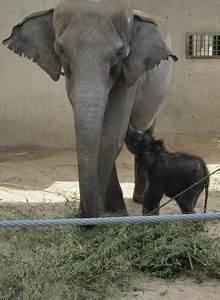
elephant